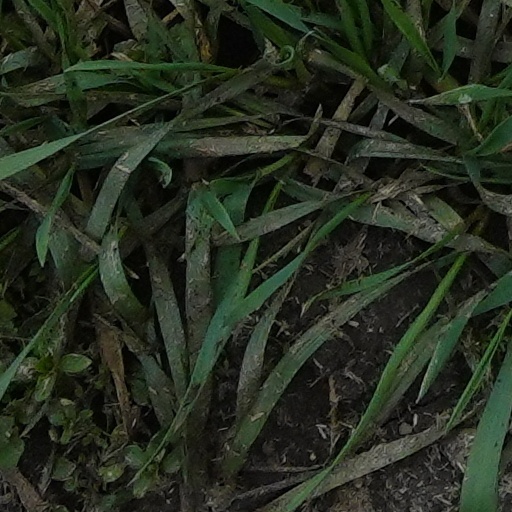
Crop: wheat